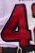
Number: 4